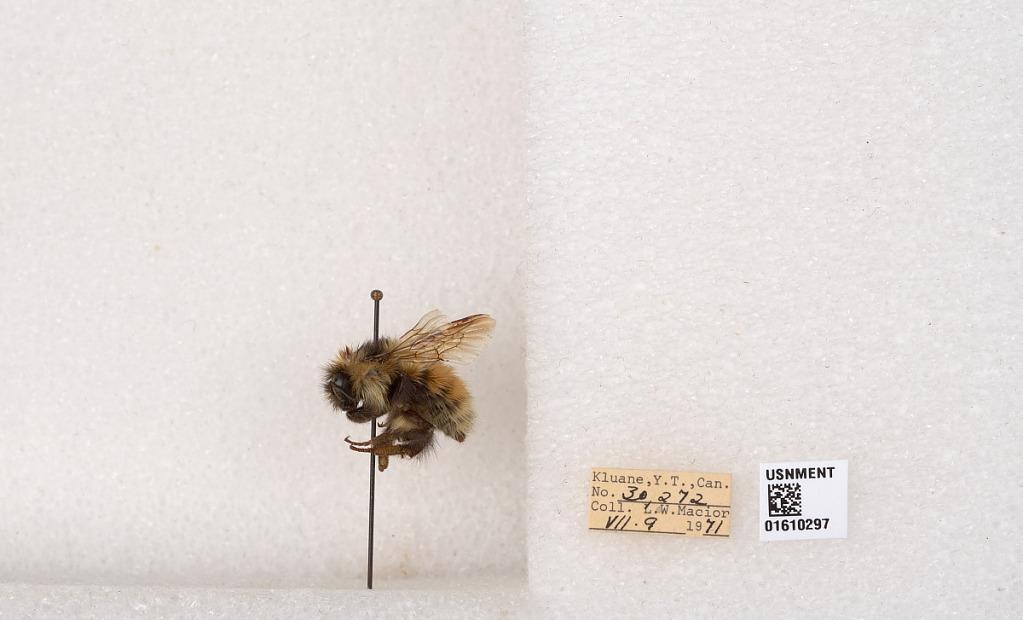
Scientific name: Bombus (Pyrobombus) sylvicola Kirby
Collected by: L. Macior
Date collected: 1971-7-9
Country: Canada
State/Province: Yukon Territory
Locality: Kluane National Park and Reserve
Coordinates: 60.7493, -139.504